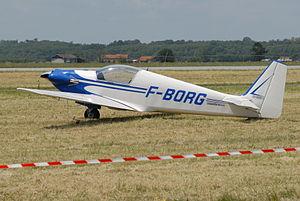
Le Fournier RF-4 est un motoplaneur monoplace apte à la voltige aérienne dessiné par René Fournier.
Un motoplaneur est un planeur doté d'un propulseur d'appoint. La Fédération aéronautique internationale le définit comme un « avion capable de vol plané prolongé sans utilisation du propulseur d'appoint dont il est doté ».